Potez 39

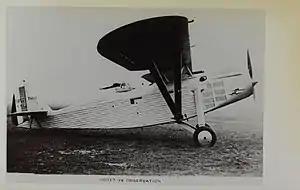

The Potez 39 was a twin-seat single-engined parasol wing monoplane aerial reconnaissance and observation aircraft designed and produced by the French aircraft manufacturer Potez. It was the company's first all-metal aircraft.